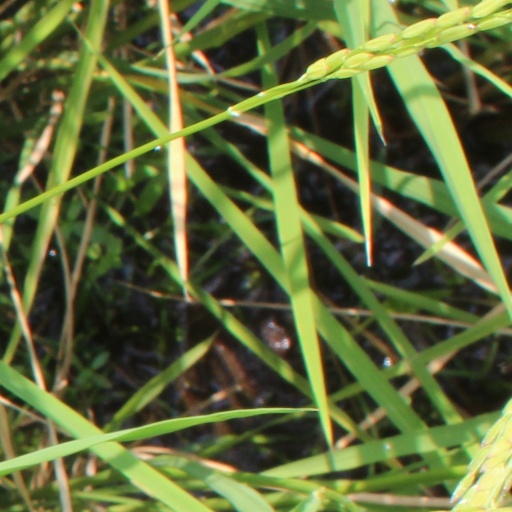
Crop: rice